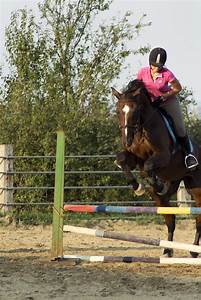
Label: horse